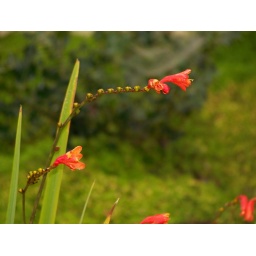
A small red flower in my dad's yard